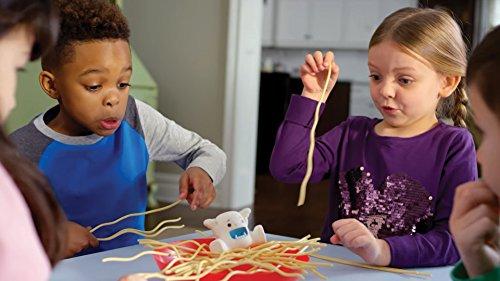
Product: PlayMonster Yeti in My Spaghetti
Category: Toys & Games | Games & Accessories | Board Games
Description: Place the noodles across the top of the bowl and sit Yeti on top.
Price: $8.39
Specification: ProductDimensions:10.5x10.5x3inches|ItemWeight:13.1ounces|ShippingWeight:13.1ounces(Viewshippingratesandpolicies)|DomesticShipping:ItemcanbeshippedwithinU.S.|InternationalShipping:ThisitemcanbeshippedtoselectcountriesoutsideoftheU.S.LearnMore|ASIN:B00UPAYY5C|Itemmodelnumber:6958|Manufacturerrecommendedage:4-15years